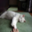
Label: cat